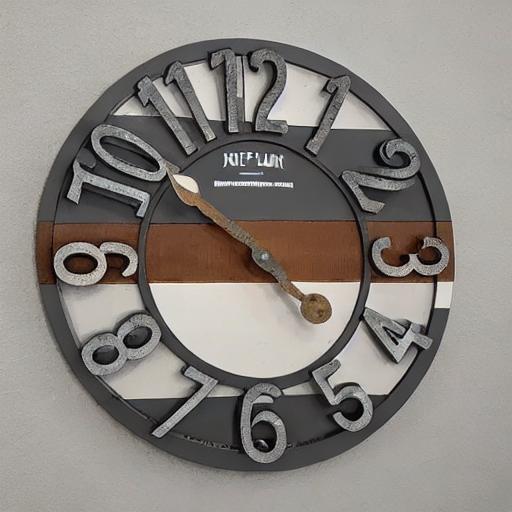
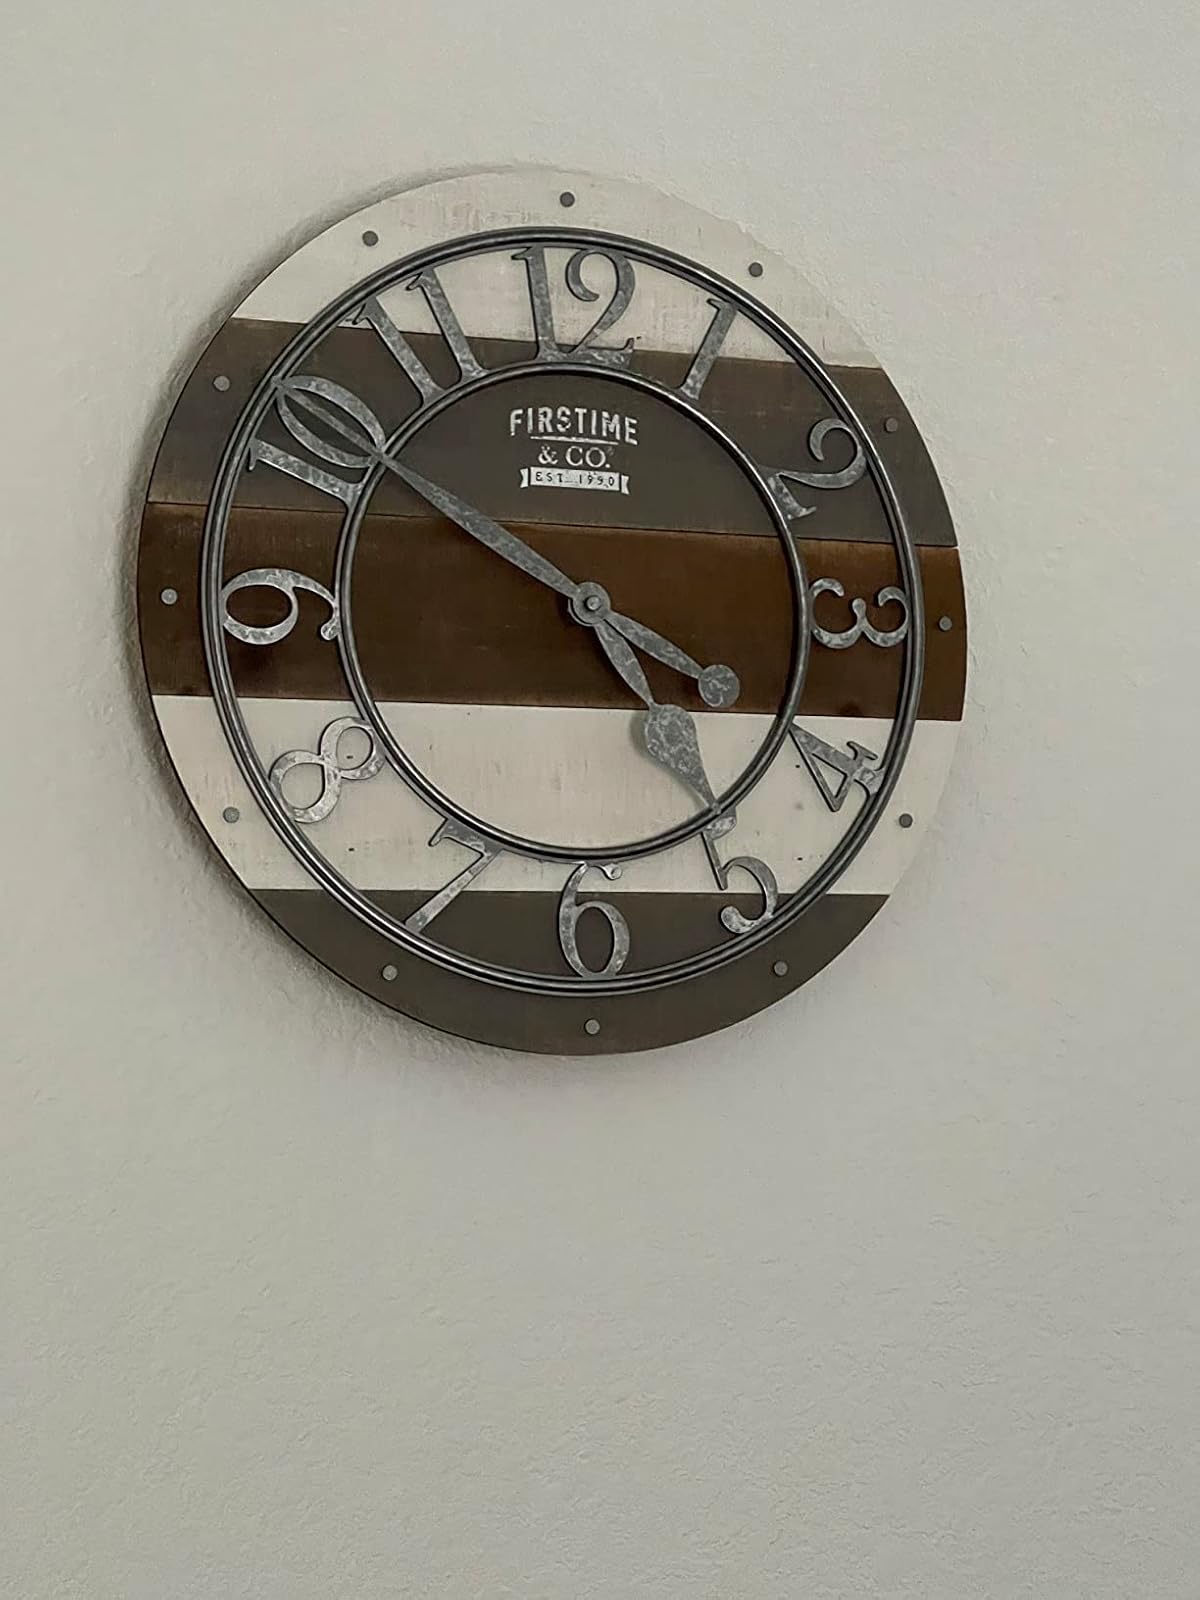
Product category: clock
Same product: no